Lac à Paul mine

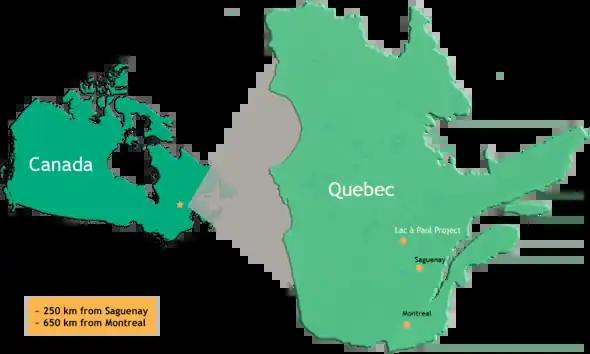

The Lac à Paul project is located north of the 49th parallel (an area covered by the Plan Nord), north of Saguenay-Lac-Saint-Jean region.